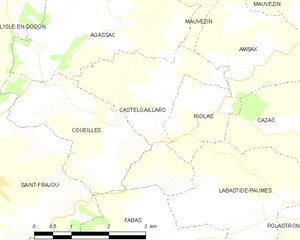
Castelgaillard est une commune française située dans le département de la Haute-Garonne, en région Occitanie.